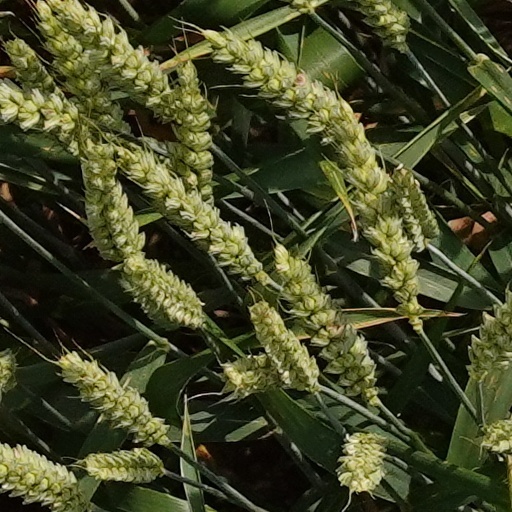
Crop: wheat